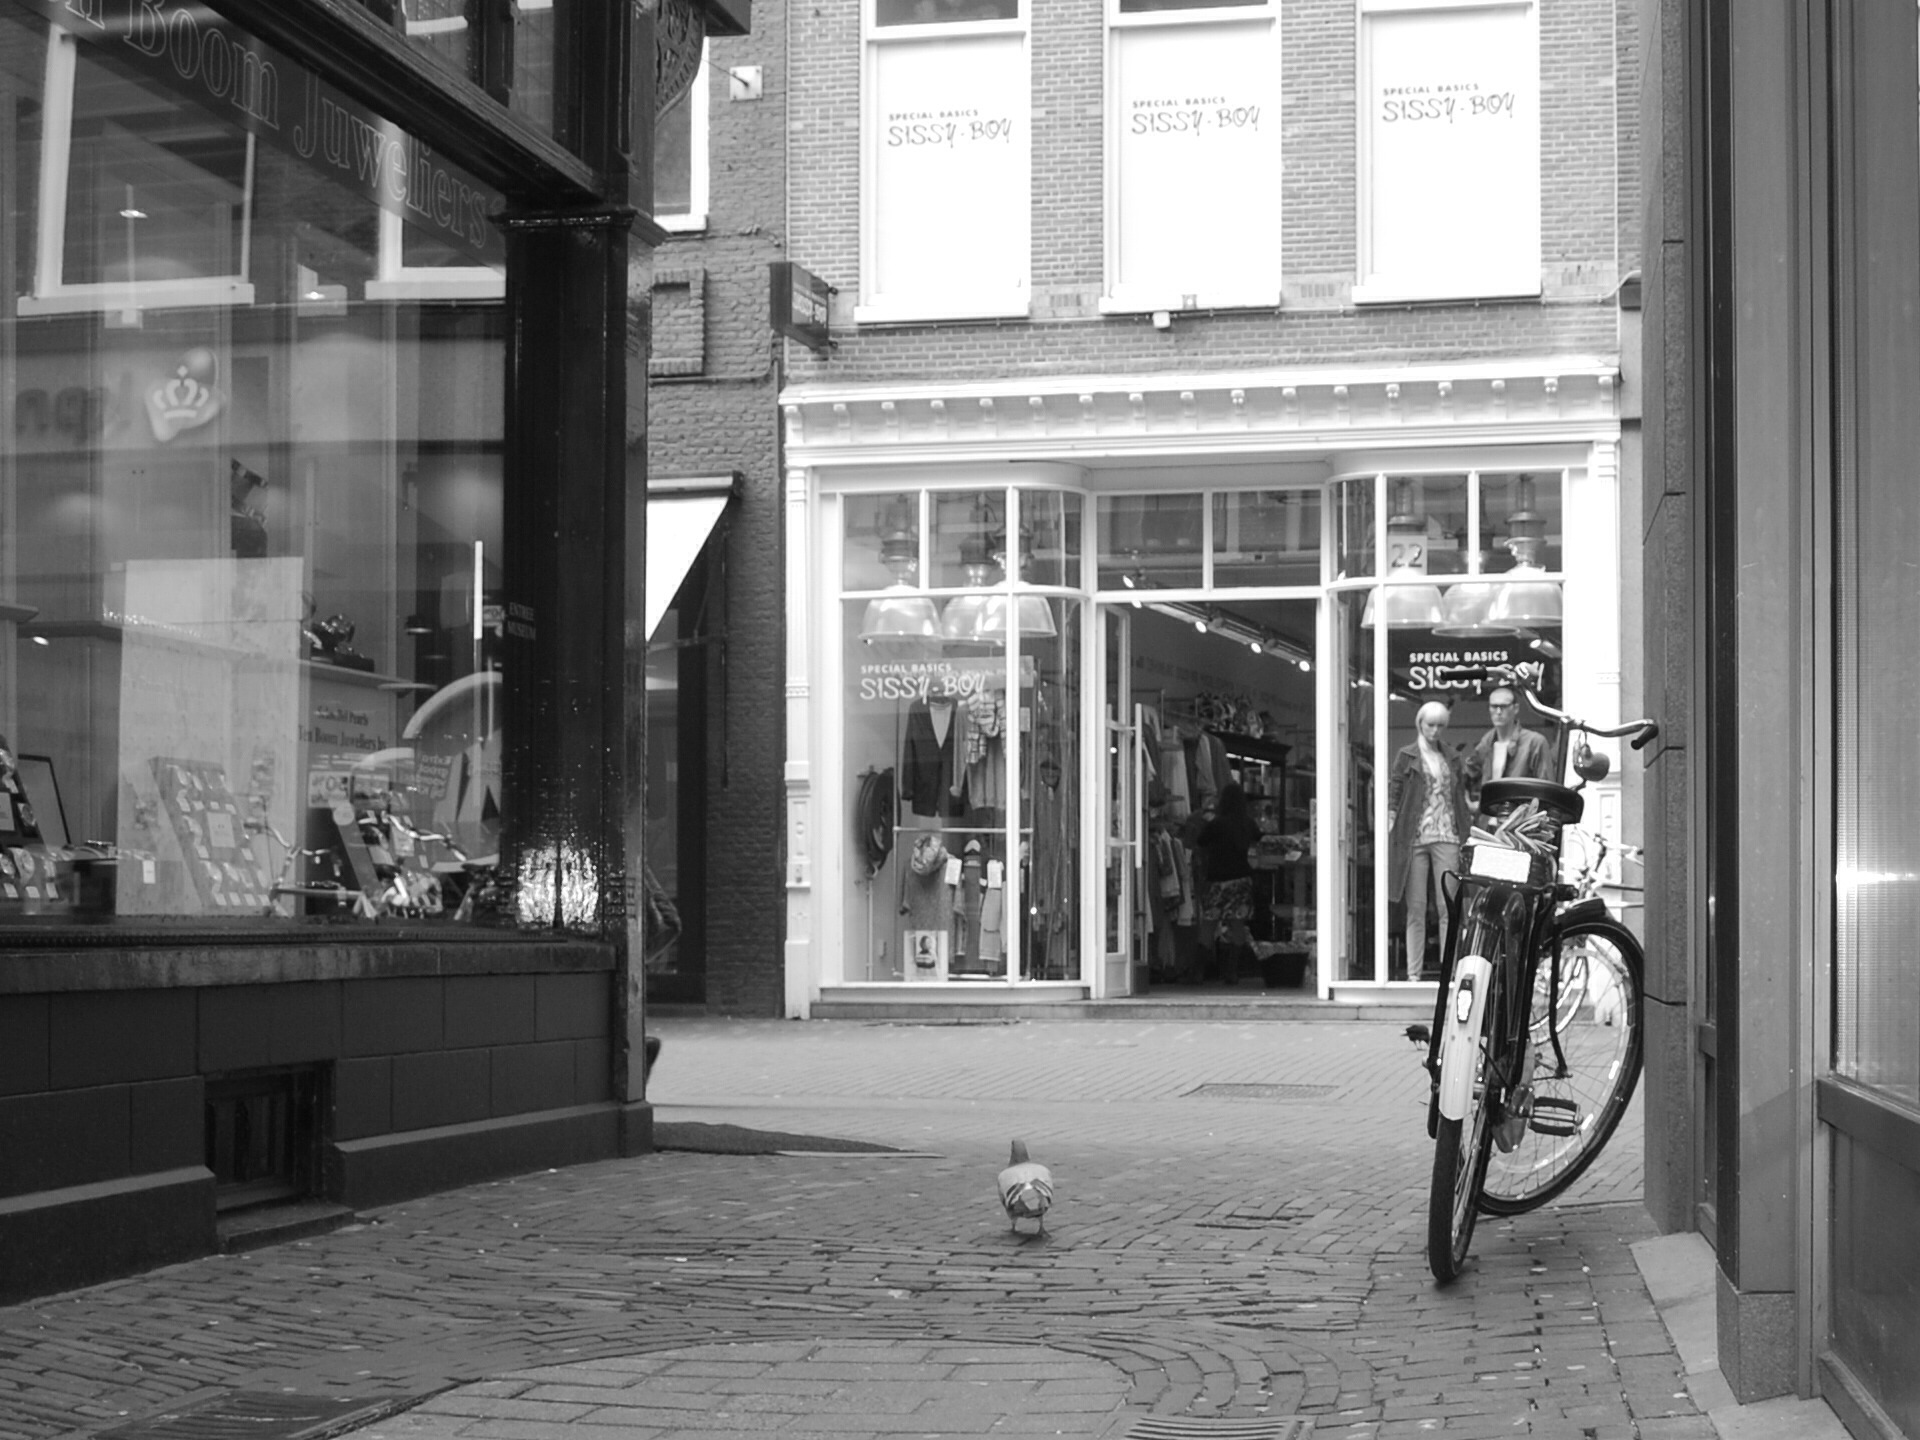
outdoor, black and white, architecture, road, white, sport, street, wheel, alley, bicycle, bike, city, recreation, cyclist, transportation, europe, spoke, ride, exercise, black, monochrome, leisure, tire, cycle, activity, pedal, interior design, cycling, holland, infrastructure, biking, photograph, shape, urban area, monochrome photography